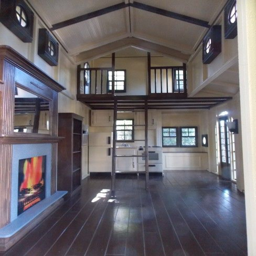
check out the inside of this playhouse ... that 's right , a playhouse !